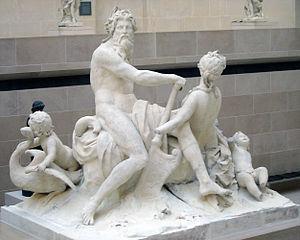
Nicolas Coustou, dit Coustou l'Aîné, né à Lyon le 9 janvier 1658, et mort à Paris le 1ᵉʳ mai 1733, est un sculpteur français.
La Sena festeggiante est une sérénade à trois voix composée par Antonio Vivaldi sur un livret de Domenico Lalli.